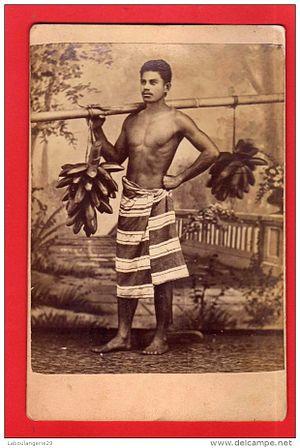
PHOTO ORIGINALE SUR CARTON DE TAHITI . JEUNE MAORI DIMENTIONS 13,5 X 10 cm. (PHOTOGRAPHE S . HOARE).